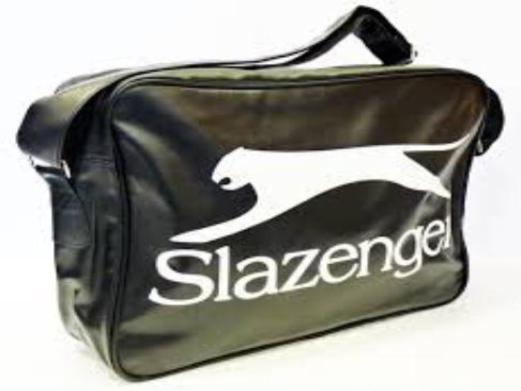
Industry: Sports